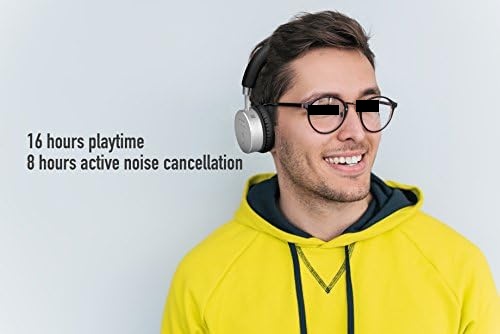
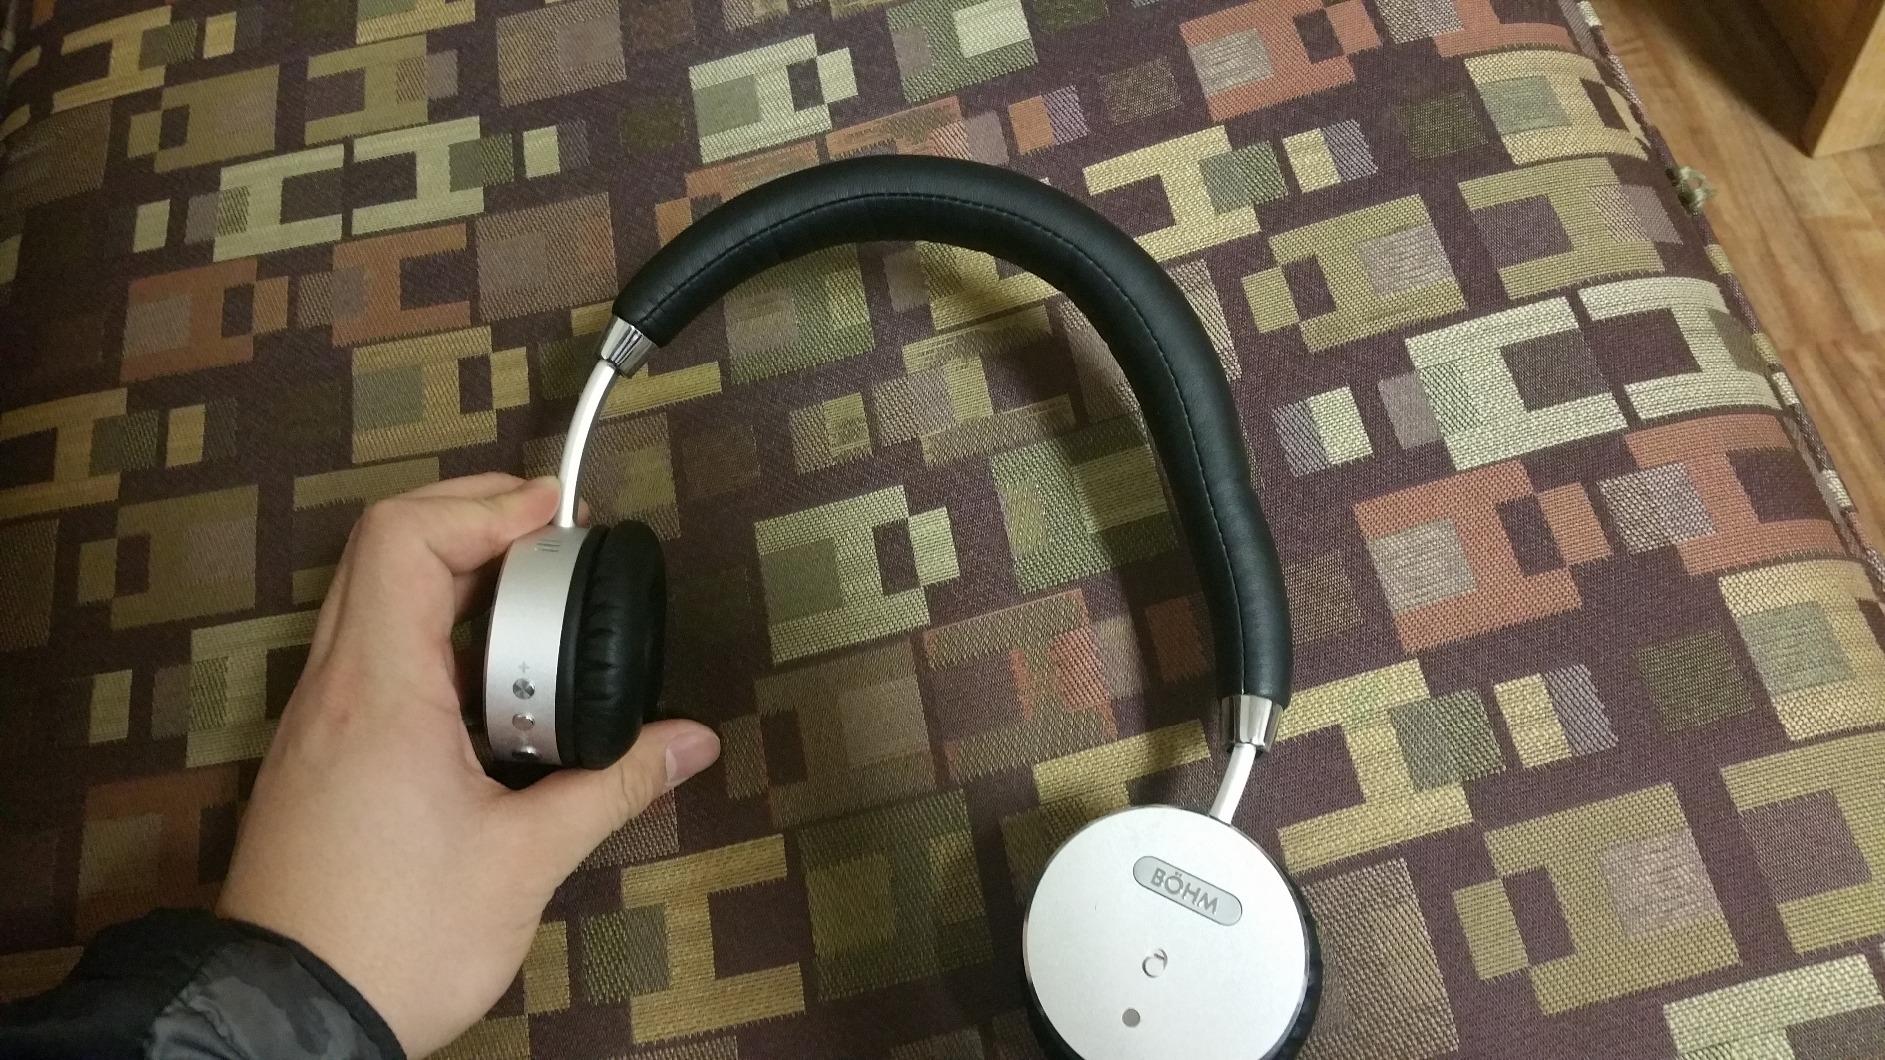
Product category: headphones
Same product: yes